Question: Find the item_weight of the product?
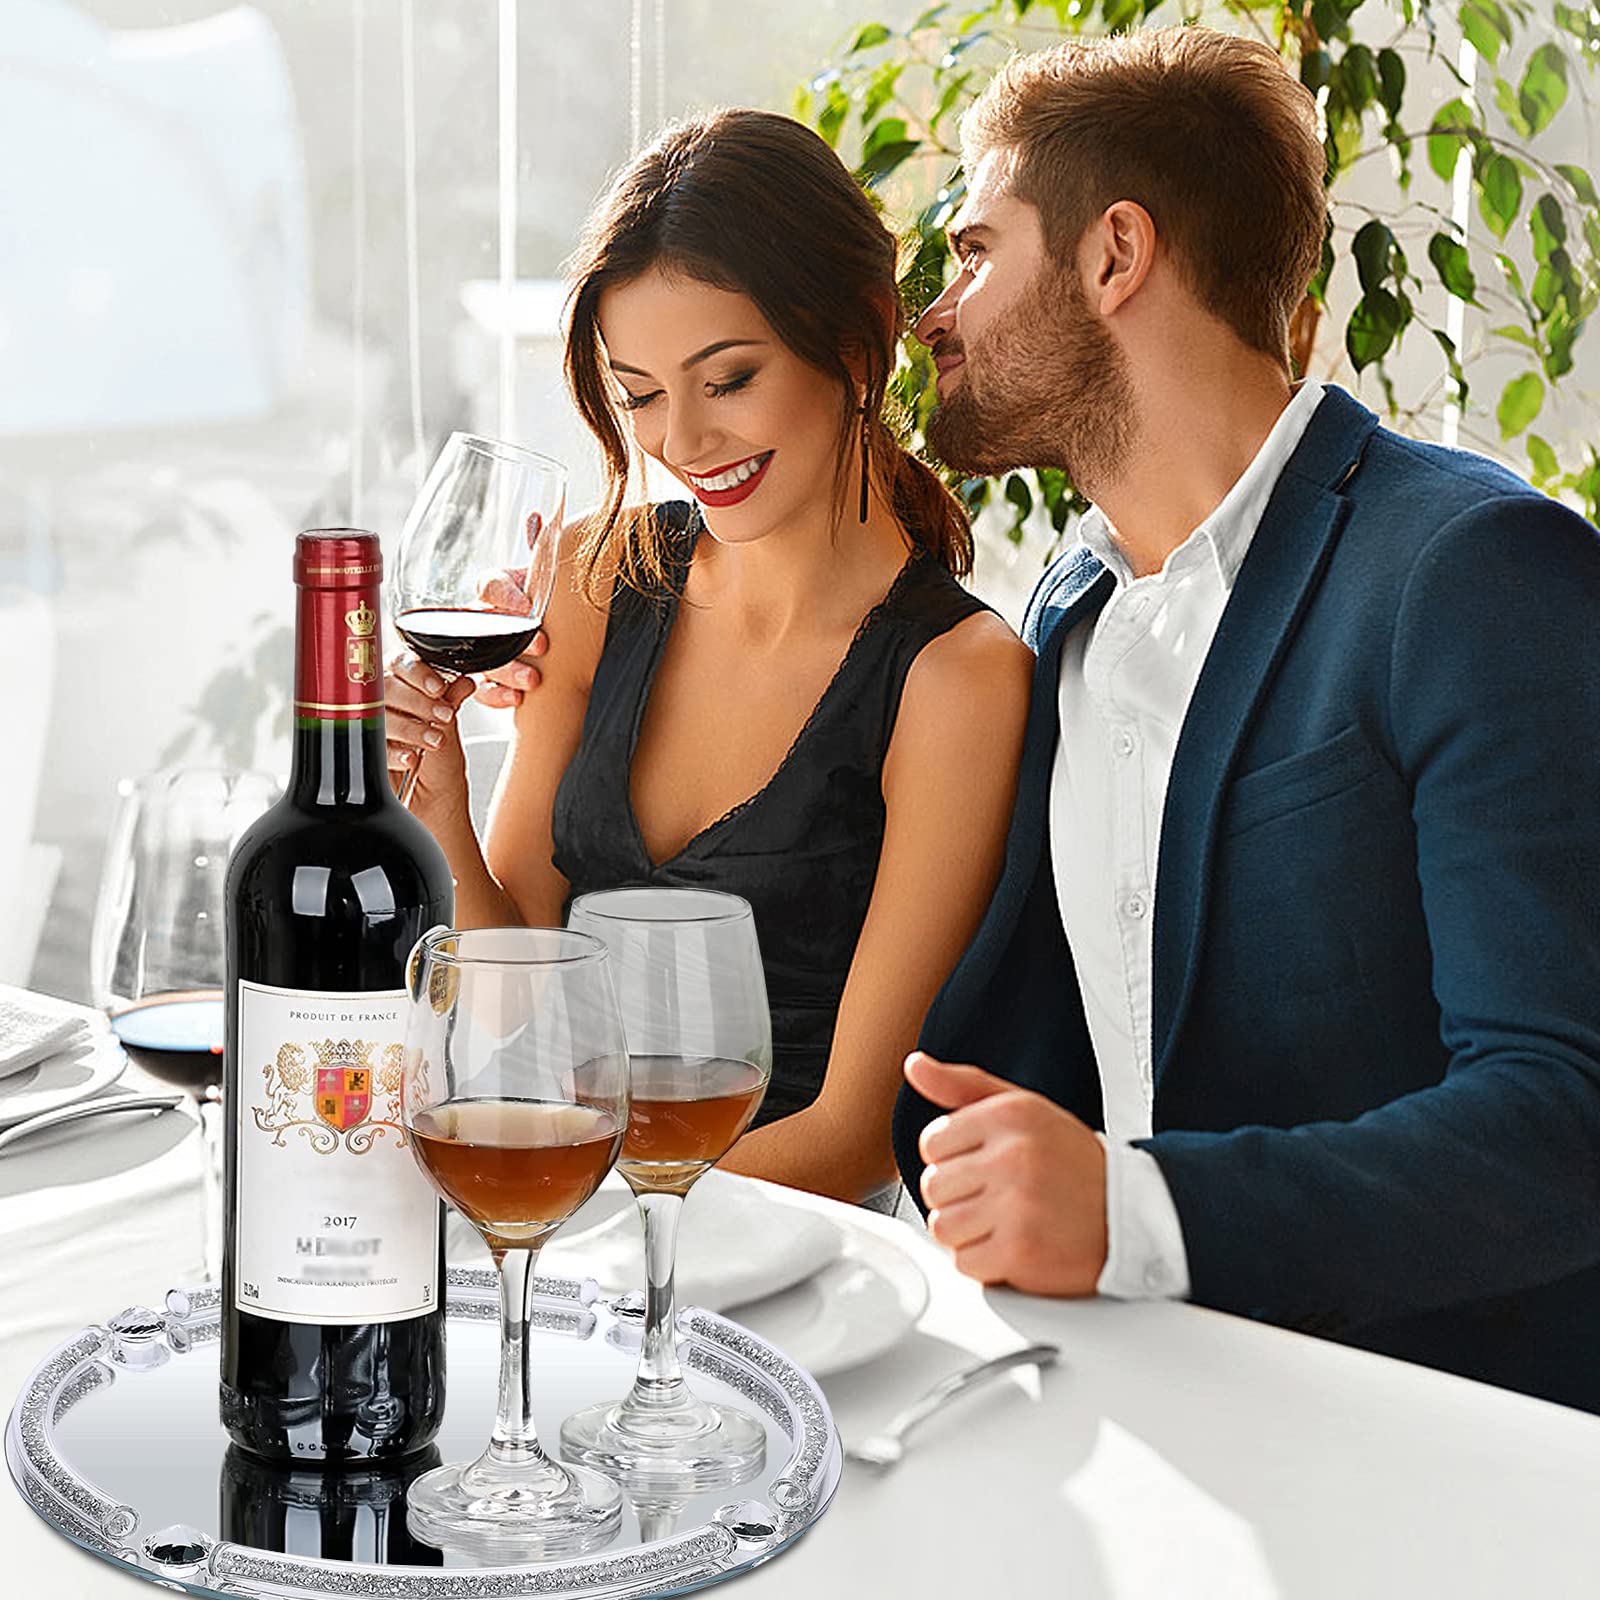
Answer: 0.8 gram